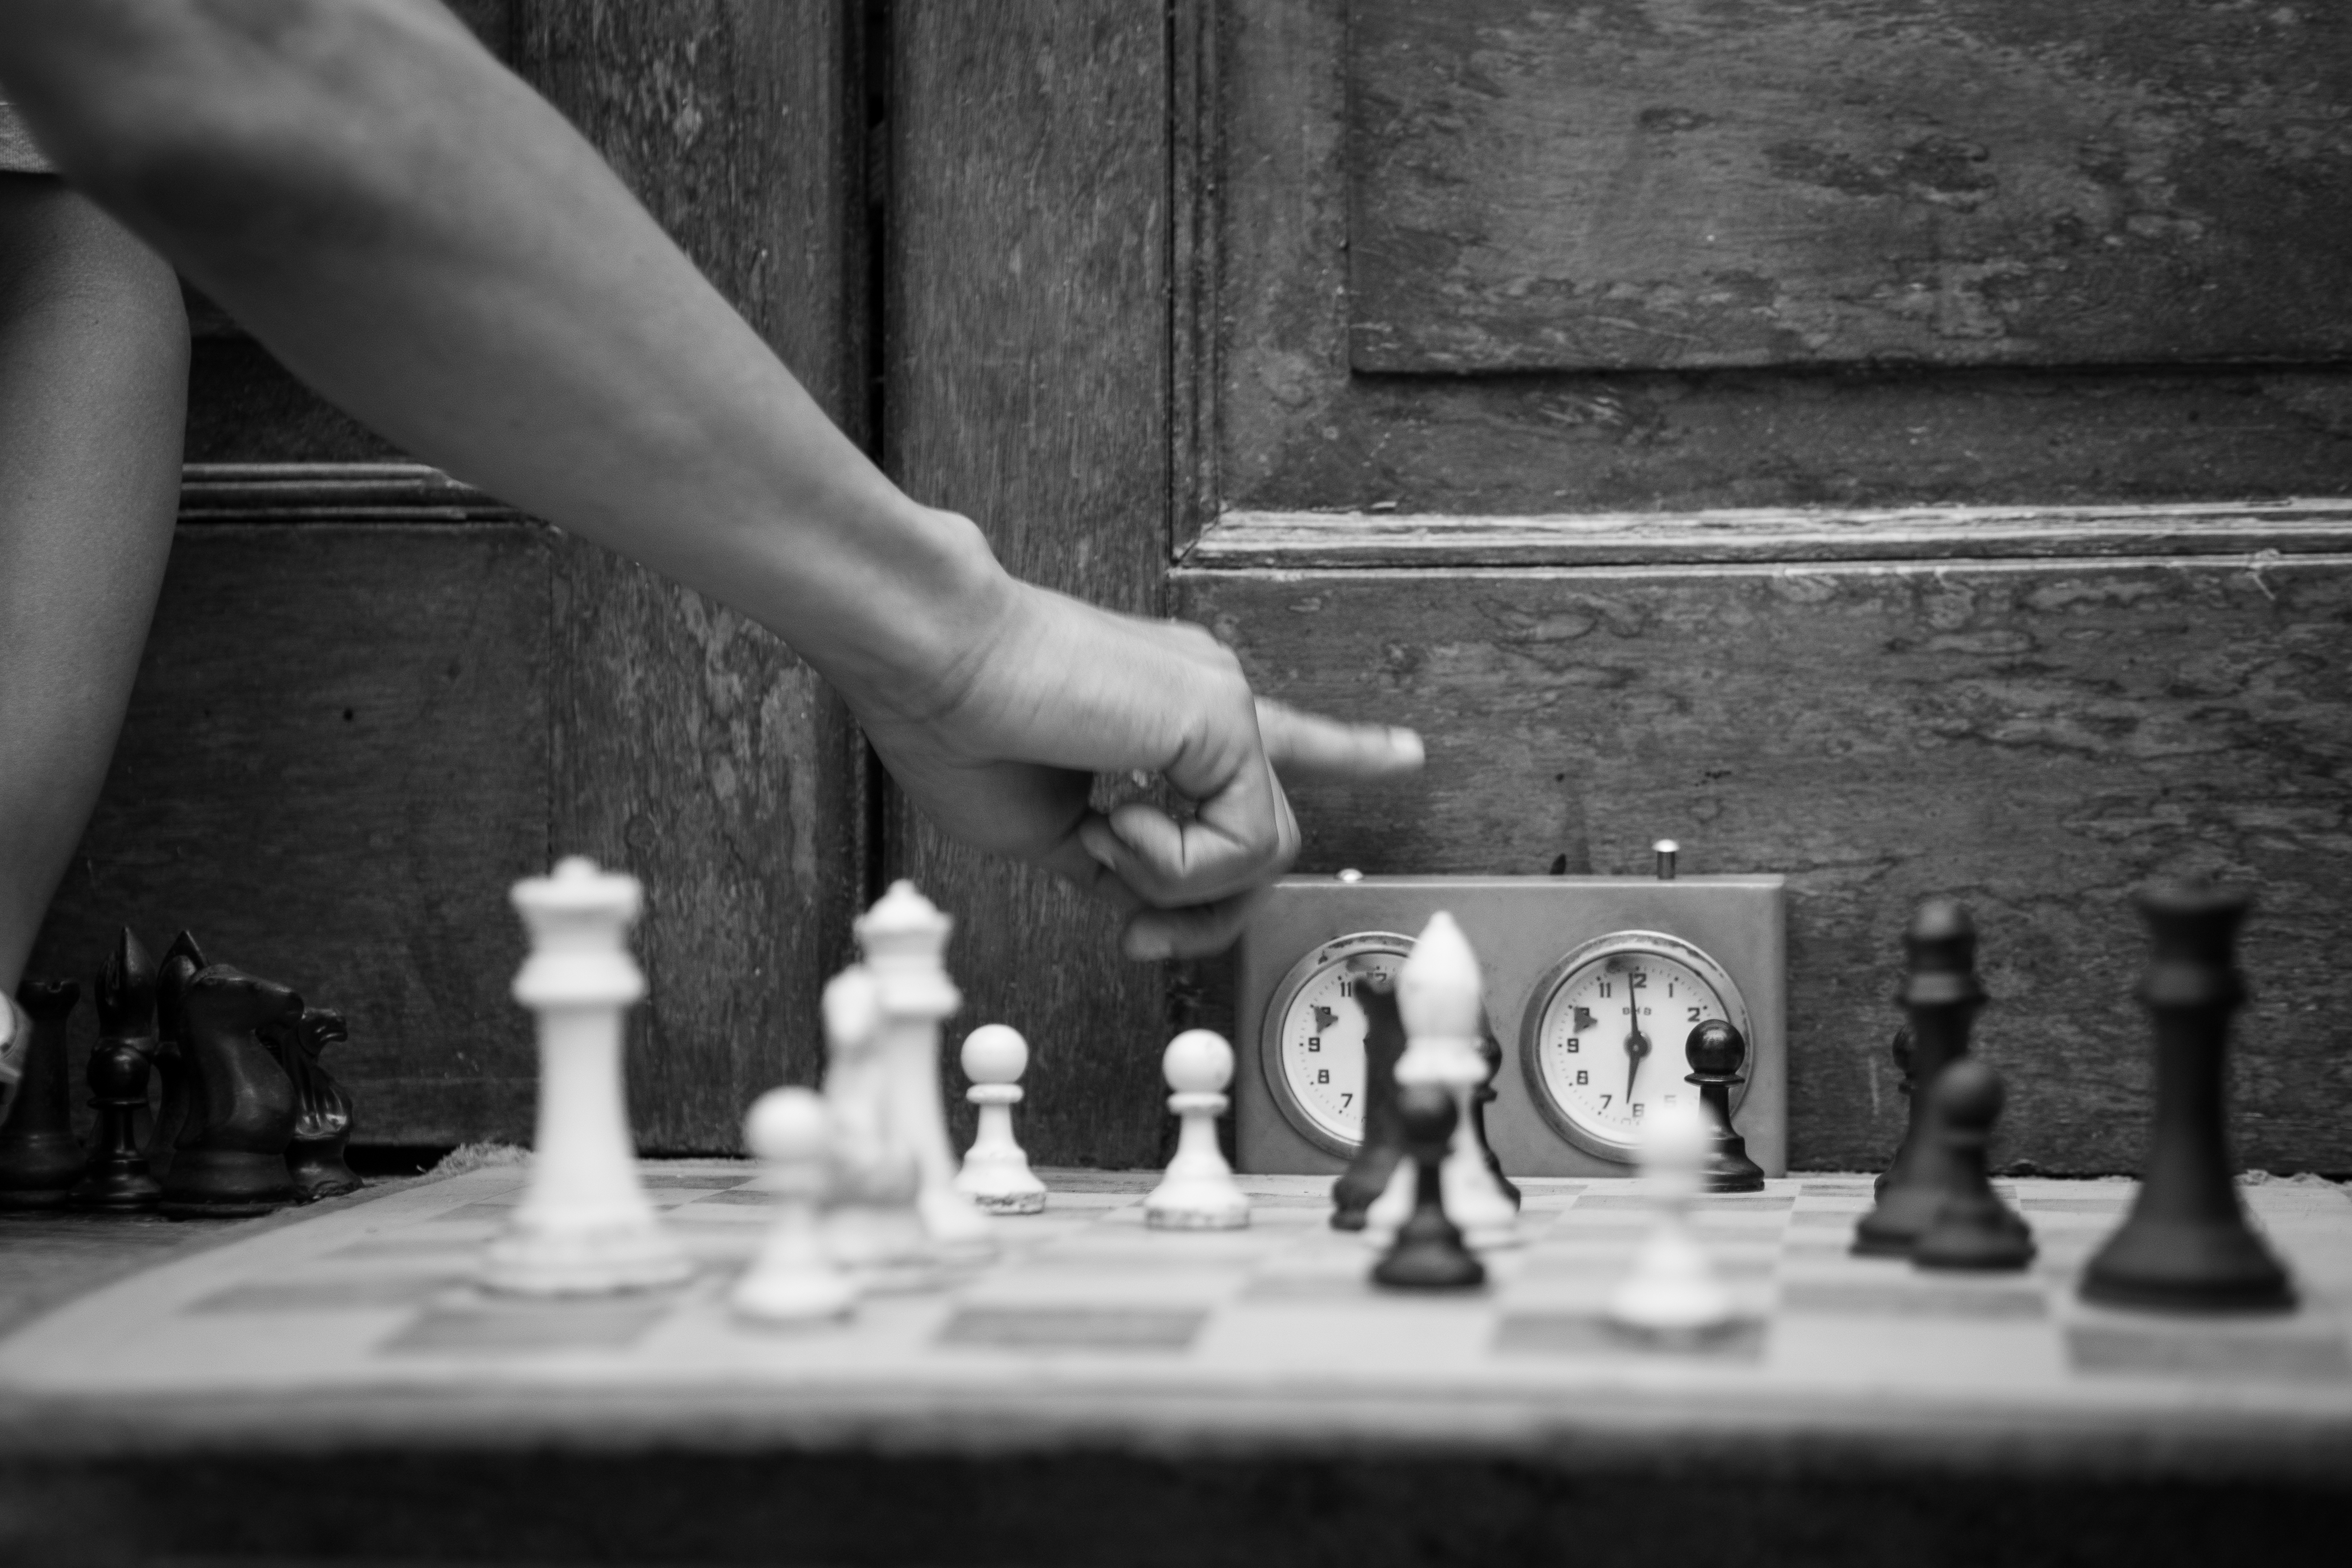
black and white, white, street, photography, black, monochrome, streetphotography, flickr, thomas, sports, chess, olympus, omd, fuji, games, leica, monochrom, leuthard, hcb, thomasleuthard, monochrome photography, indoor games and sports